Qinghai–Tibet railway

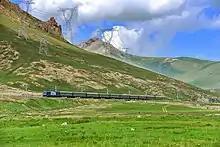
A section of the railway between Nanshan and Erlang, in Haixi Prefecture, Qinghai

Given that the Sichuan-Tibet railway is expected to be completed relatively later with less capacity, the Qinghai–Tibet railway is expected to add cargo capacity to fulfill the demand of material transportation. 13 stations along the Qinghai–Tibet railway have received extensions of sidings or passing loops, or these were built from scratch. This will allow the daily train received from Lhasa Railway station to expand from 6 to 12–14. An electrification feasibility study is also in progress.